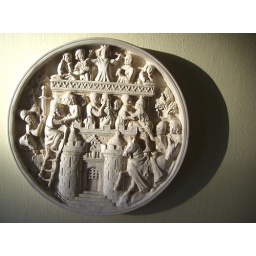
lit on the Wendy house hall wall by the evening sun